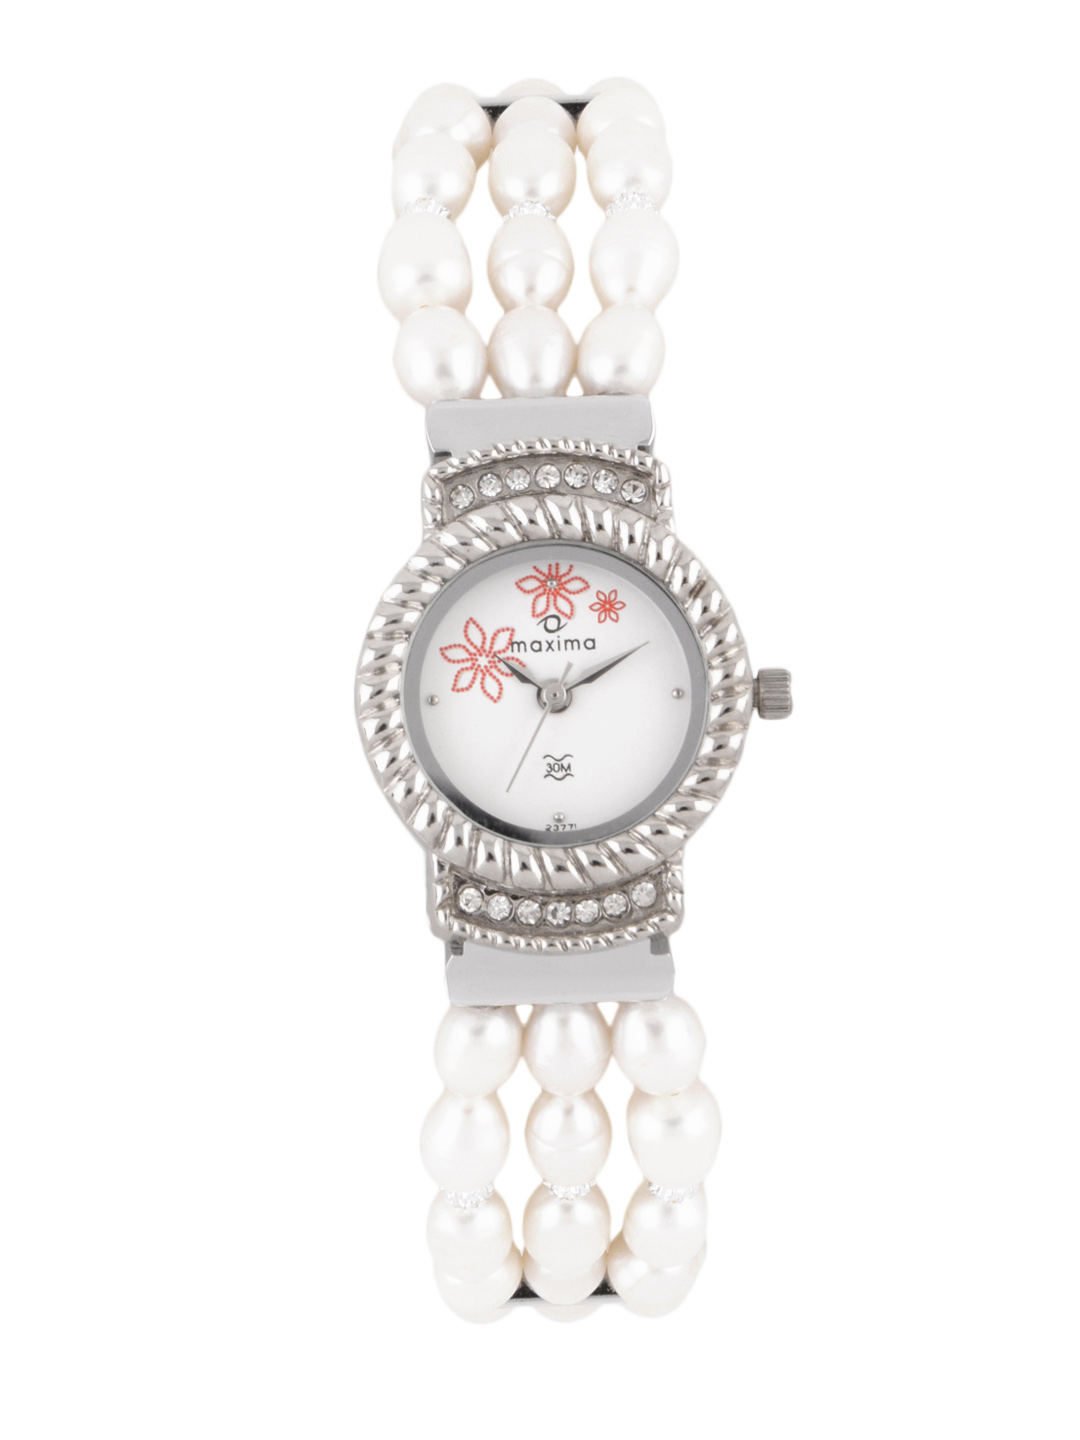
Maxima Women White Dial Pearl Strap Watch
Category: Accessories / Watches / Watches
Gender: Women
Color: White
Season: Winter 2016
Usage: Casual